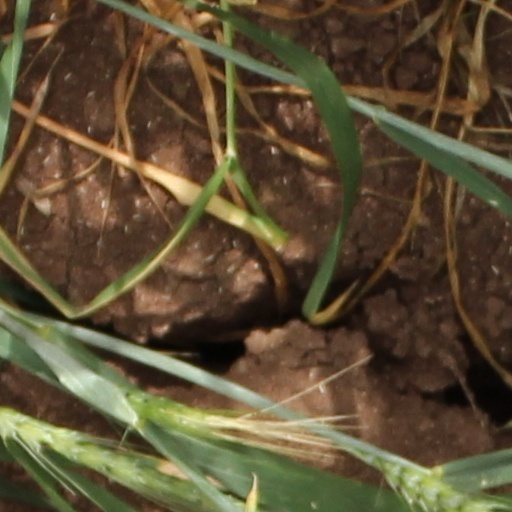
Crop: wheat